North Carolina-class battleship

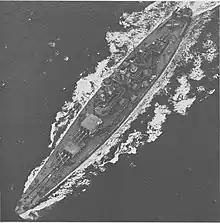
A large battleship steams through choppy seas. Three floatplanes are located on the stern.

With the end of the capital ship construction "holiday" approaching, the General Board began preparations for a new class of battleships in May–July 1935, and three design studies were submitted to them. "A" would be armed with nine guns in triple turrets, all forward of the bridge; capable of 30 knots; and armored against 14-inch shells. "B" and "C" would both be over , able to reach , and armored against 14-inch shells. The major difference between the two was the planned main battery, as "B" had twelve 14-inch guns in triple turrets, while "C" had eight 16-inch/45-caliber guns in dual turrets. "A" was the only one to remain within the 35,000-ton displacement limit set in the Washington Naval Treaty and reaffirmed in the Second London Naval Treaty. When the Bureau of Ordnance introduced a "super-heavy" 16-inch shell, the ships were redesigned in an attempt to provide protection against it, but this introduced severe weight problems; two of the designs were nearly over the treaty limit.